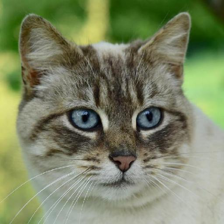
Label: animals